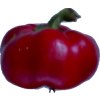
Label: red_pepper